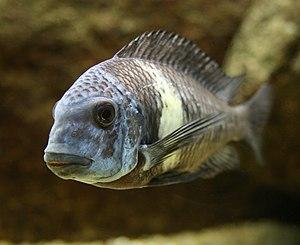
Autriche, Vienne, Zoo de Schönbrunn Čeština: Tiergarten Schönbrunn Tropheus duboisi